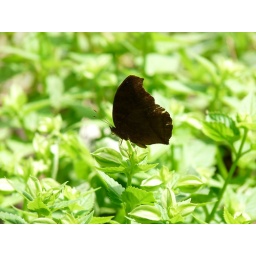
Black butterfly spotted in the zoo in Chiang Mai, Thailand